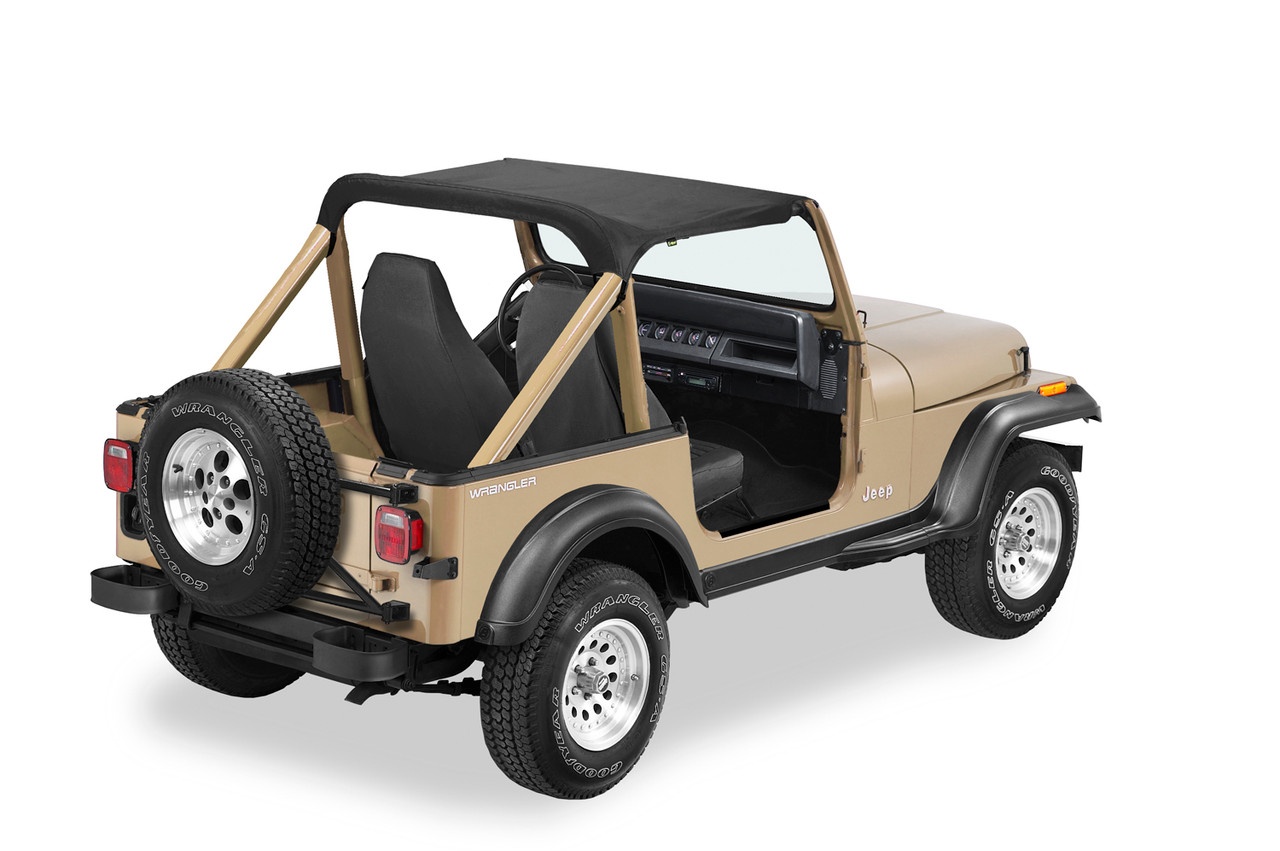
Bestop 52509-01 Black Crush Strapless Bikini Top for 1987-1991 Jeep Wrangler YJ
SPECIFICATIONS Bestop Strapless Bikini Top - Black. Buy now and get same day shipping! Reinforced edges to eliminate flapping. Industrial-grade buckles and webbing. Heavy-Duty composite buckles and fittings. Also available in Charcoal, 52509-09 and Black Denim, 52509-15. 1 Strapless Bikini Top-Black FITMENT 1987-1991 Jeep Wrangler YJ SHIPPING We do our best to ship most items same or next day. For all products, free fast delivery of the UPS is already included in the price. NOTES If you have fitment questions or concerns, please contact us prior to ordering.
Brand: Bestop
Category: Vehicles & Parts > Vehicle Parts & Accessories > Vehicle Maintenance, Care & Decor > Vehicle Covers > Vehicle Hardtops